Making Babies (2018 film)

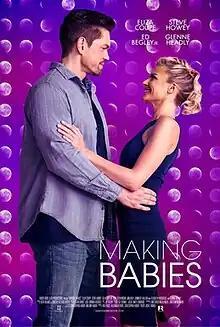
Film poster

Making Babies is a 2018 comedy film directed by Josh F. Huber and starring Eliza Coupe, Steve Howey, Ed Begley Jr., Glenne Headly (in her final film appearance), and Bob Stephenson.